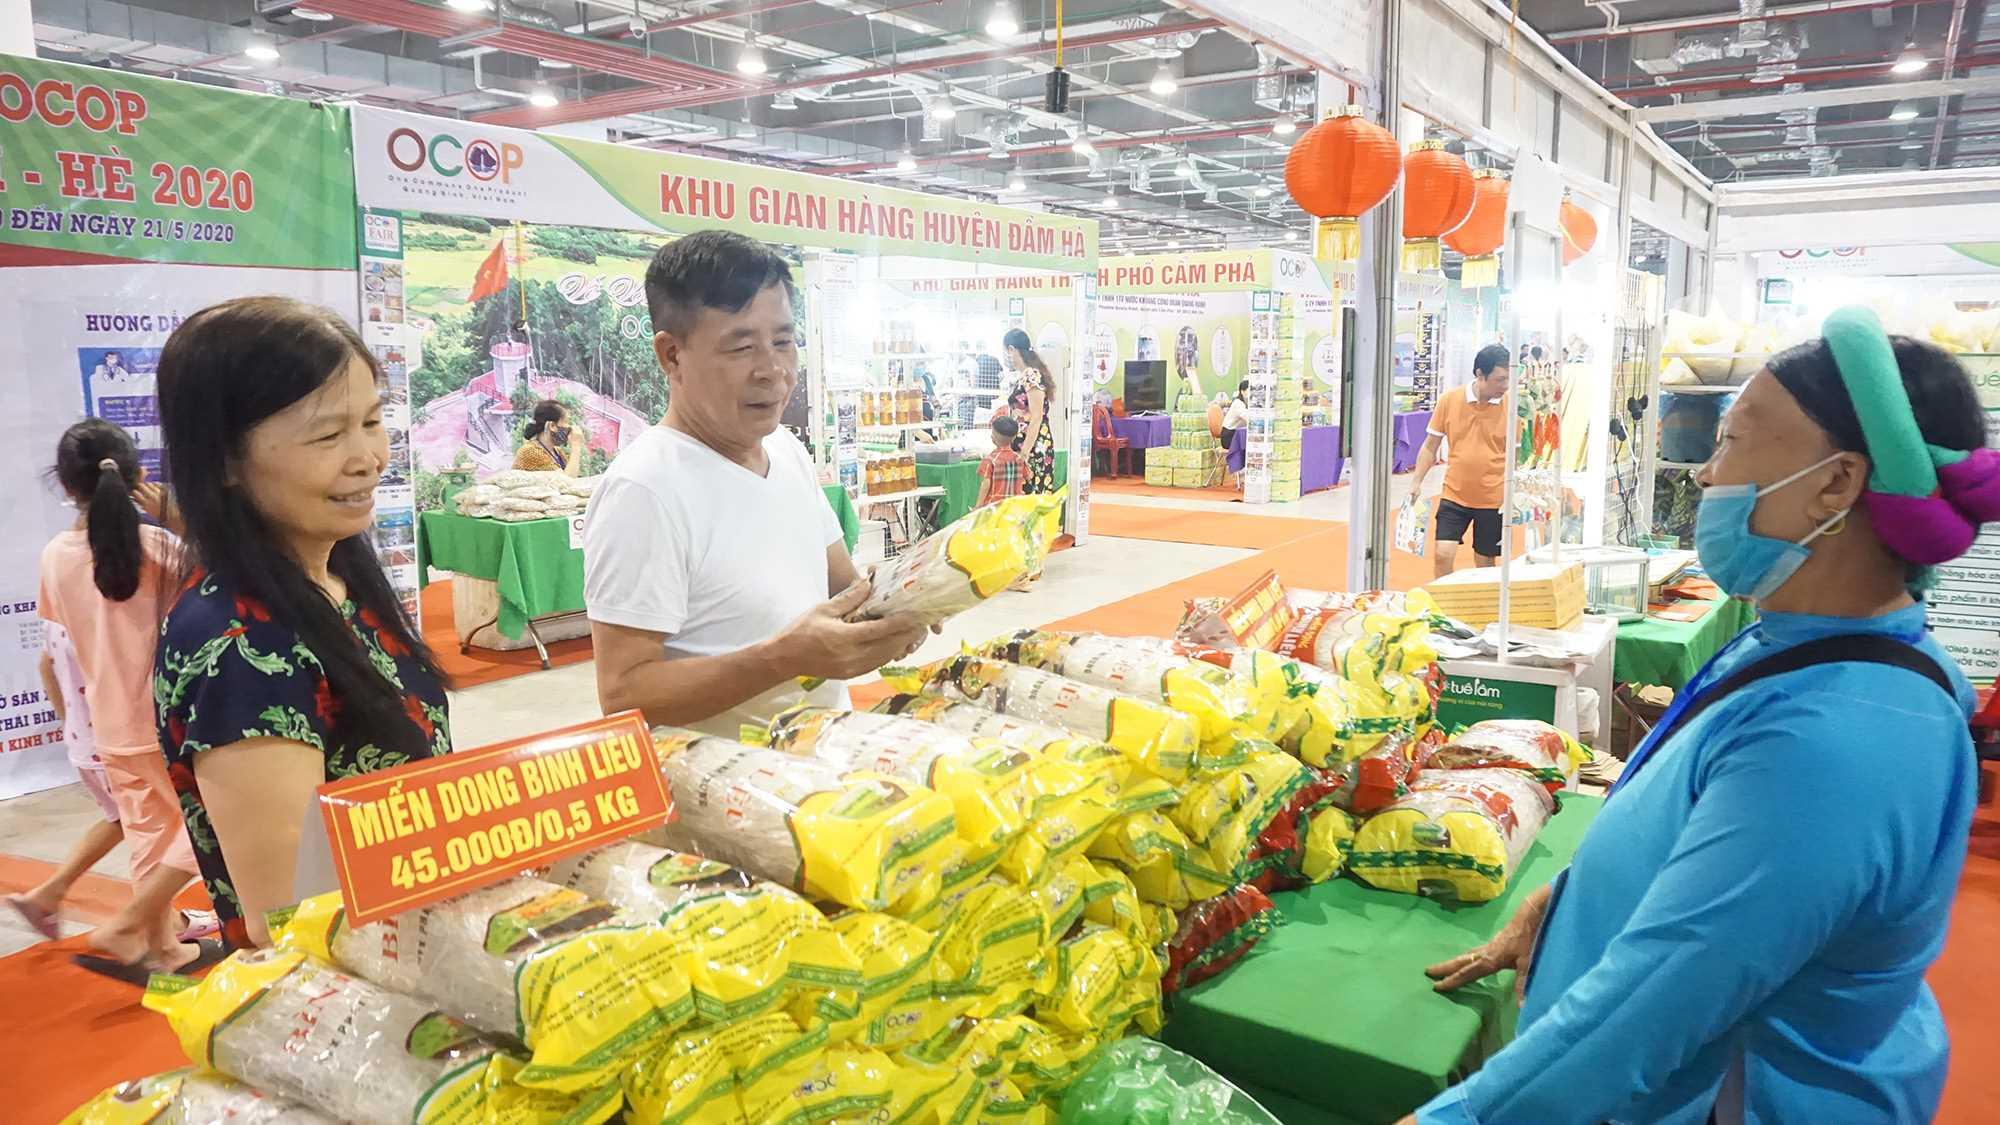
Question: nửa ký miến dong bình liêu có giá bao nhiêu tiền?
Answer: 45 000 đồng